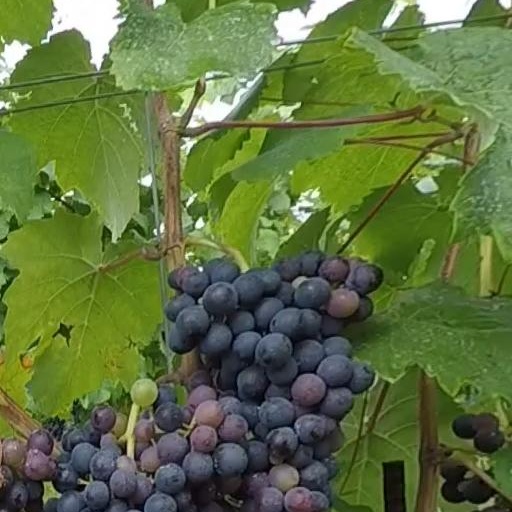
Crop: grape